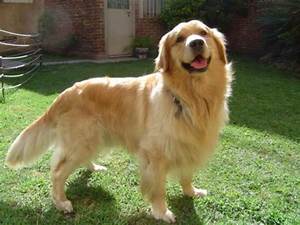
Label: cane